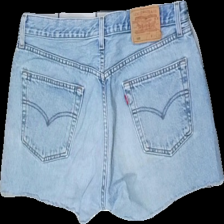
View: back
Type: Shorts
Category: Ladies
Brand: Levi'S
Colors: Blue
Material: 100% Cotton
Cut: Cropped
Season: Summer
Price range: 100-150
Recommended usage: Reuse
Description: Blue jean shorts